Kevin Brock (American football)

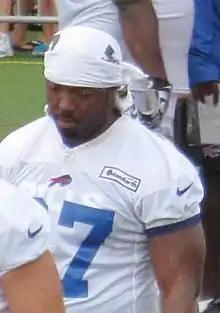
Brock with the Buffalo Bills at 2012 training camp at St. John Fisher College

Kevin Brock (born April 9, 1986) is an American former professional football tight end. He was signed by the Carolina Panthers as an undrafted free agent in 2009. He played college football at Rutgers.